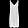
Label: Dress